Milk Marketing Board

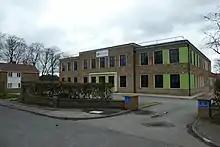
Former Milk Marketing Board building in Harrogate, North Yorkshire.

The Milk Marketing Board was a producer-run product marketing board, established by the Agricultural Marketing Act 1933 (23 & 24 Geo. 5. c. 31), to control milk production and distribution in the United Kingdom. It functioned as buyer of last resort in the milk market in Britain, thereby guaranteeing a minimum price for milk producers. It also participated in the development of milk products, introducing Lymeswold cheese. It was based at Thames Ditton in Surrey.